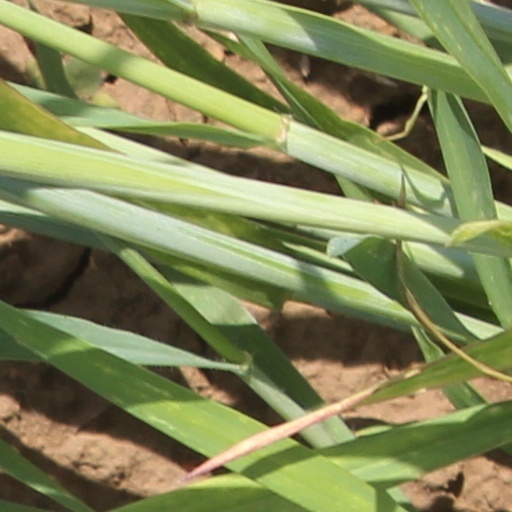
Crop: wheat